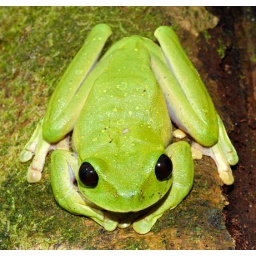
A large tree frog, &lt;i&gt;Nyctimystes&lt;/i&gt; species, with enormous eyes, was discovered by scientists next to a clear-running mountain river.